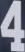
Number: 4